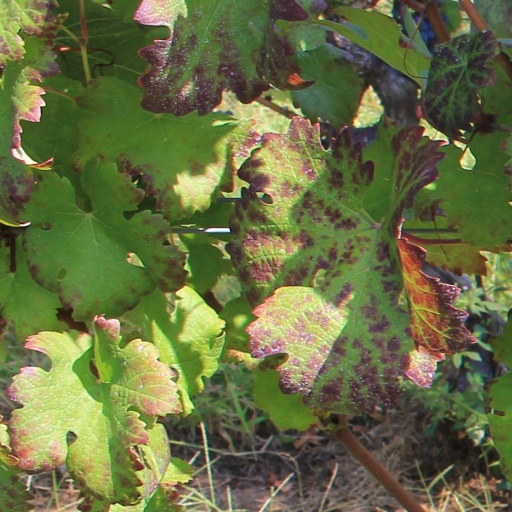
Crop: grape